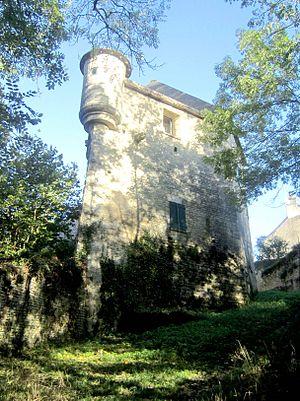
Bastion du Petit-Haut à Châtillon-sur-Seine
Le bastion du Petit-Haut est un ancien ouvrage militaire défensif situé dans la commune française de Châtillon-sur-Seine, en Côte-d'Or en Bourgogne-Franche-Comté.